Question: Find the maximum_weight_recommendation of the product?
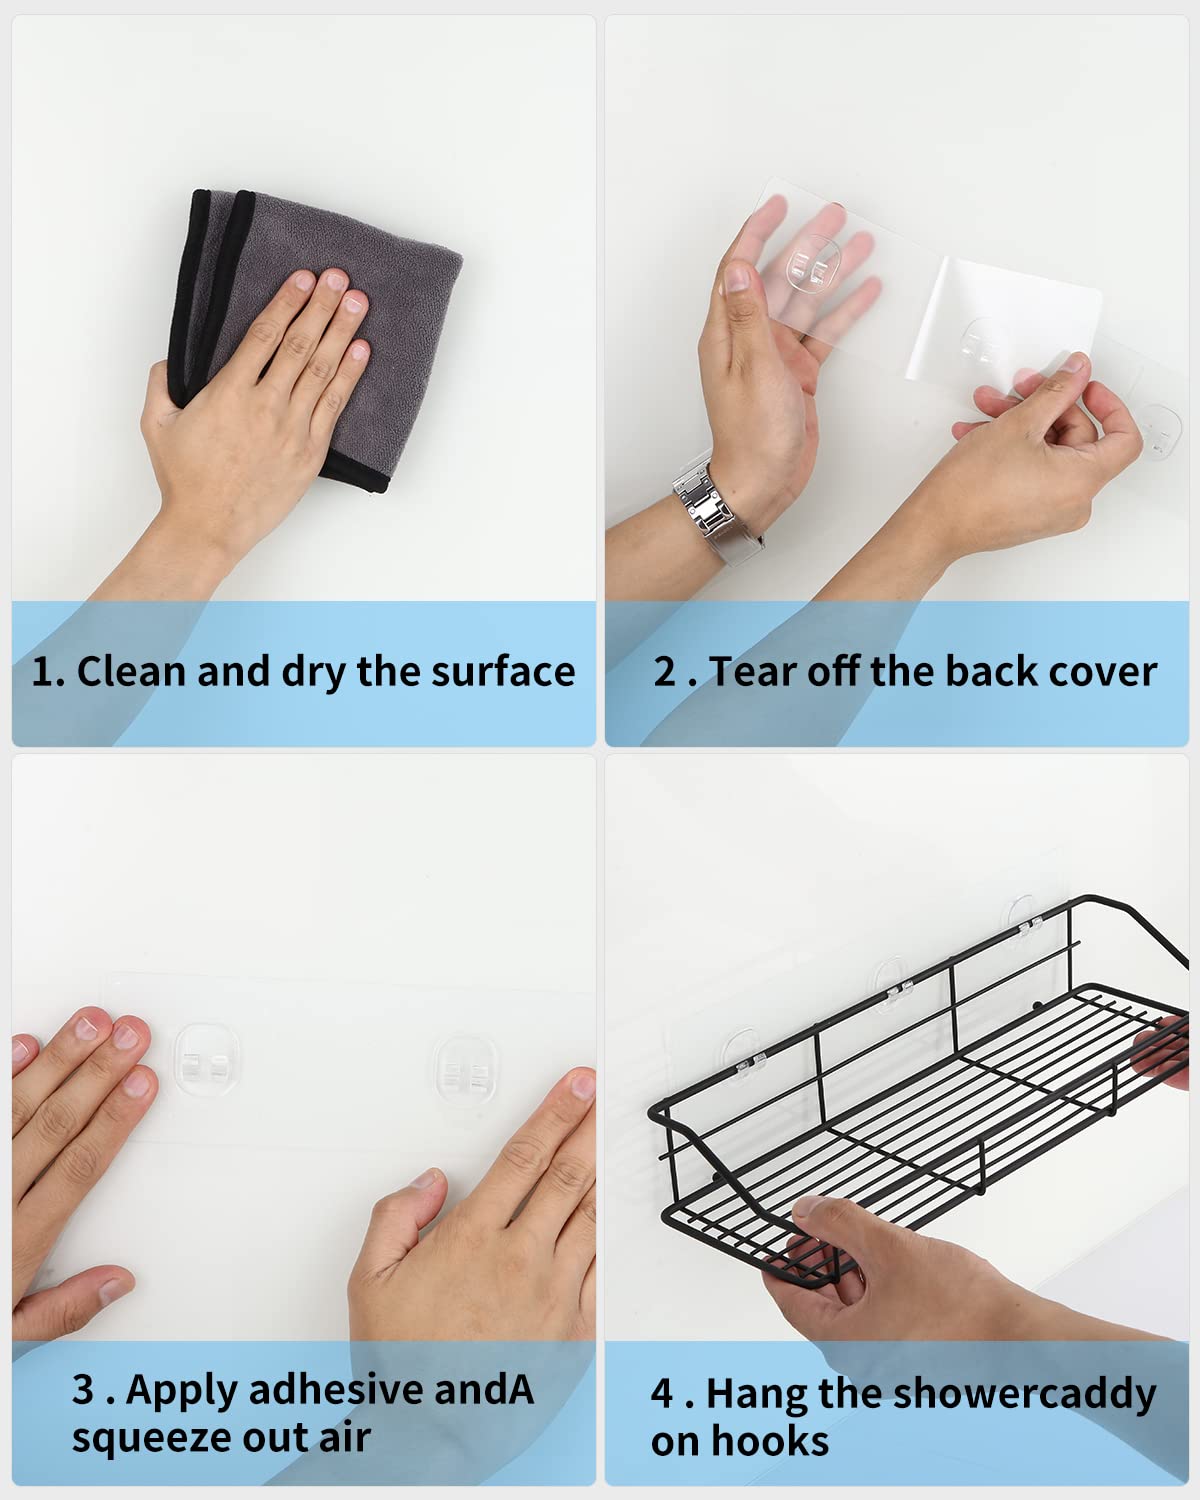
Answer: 4.0 ton